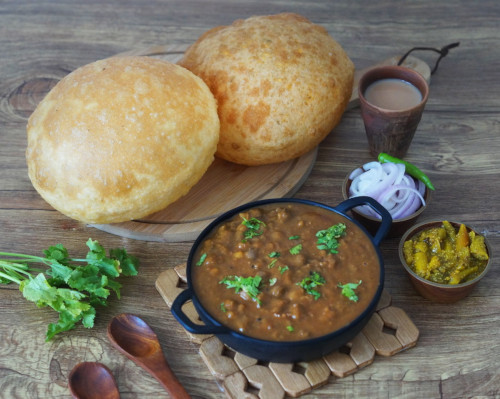
Dish: chole_bhature